Gul Dad Khan

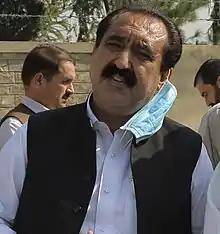
Gul Dad Khan

Gul Dad Khan is a Pakistani politician who had been a member of the National Assembly of Pakistan from August 2018 until January 2023.